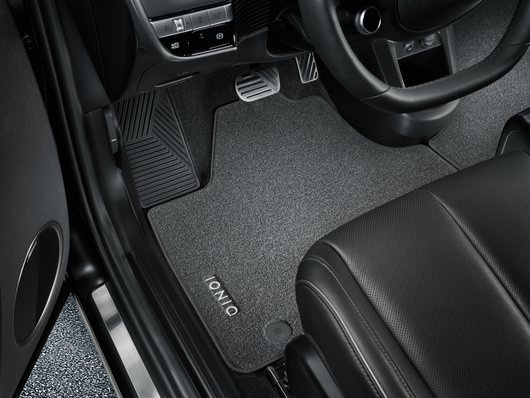
Kit Tappetini in Velluto
Kit Tappetini in Velluto Per Veicolo con Consolle Fissa
Brand: Hyundai
Category: Vehicles & Parts > Vehicle Parts & Accessories > Motor Vehicle Parts > Motor Vehicle Interior Fittings > Pedal Sets